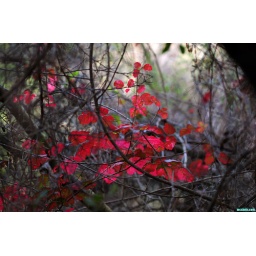
red leaves on a hike in the santa monica mountains